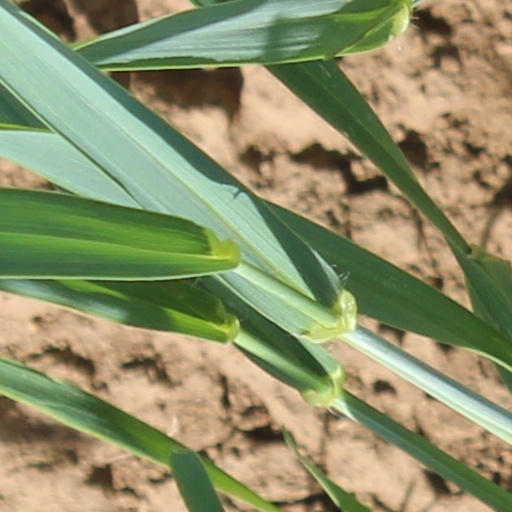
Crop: wheat